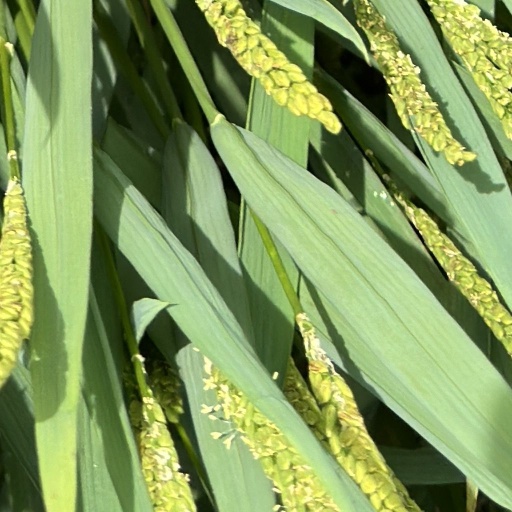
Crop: rice